Singani

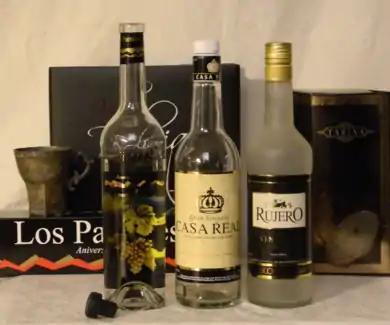
Major brands of Singani: Los Parrales, Casa Real, Rujero.

Linguistic evidence suggests that the word “singani” arises from the native Aymara language word “siwingani”. Because the Latin-alphabet representation of Aymara sounds is approximate, this word is alternatively spelled as “sivingani”, “siwinkani”, and similar variants. Sivinga or siwinga is the word for “sedge” (family Cyperaceae), a riparian plant found in Andean valleys protected from weather extremes. The suffix “ni” means “the place of”, which thereby becomes “the place where sedges grow”. With the advent of European settlement, the native word was reduced through syncope (phonetics) to “singani”.